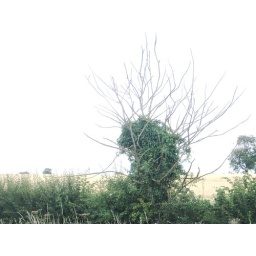
Unusual tree in a hedge near Stoke Bruerne, a good resting place for birds